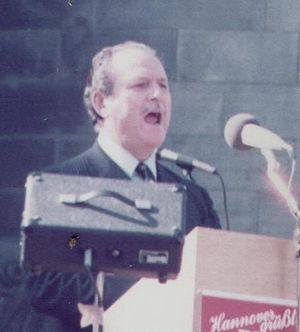
Le Secrétaire d'État au Développement international est le principal porte-parole de l'opposition officielle du Royaume-Uni sur les questions liées au Département du Développement international, qui est responsable de l'aide internationale, notamment dans les pays du tiers monde.
Le doyen de la Chambre est un titre informel de la Chambre des communes du Royaume-Uni. Il est attribué au député qui siège depuis le plus longtemps et sans interruption.
Bernard Richard Braine, baron Braine de Wheatley, PC est un homme politique conservateur britannique. Il a été un membre du Parlement britannique pendant plus de quarante ans, élu dans l'Essex.